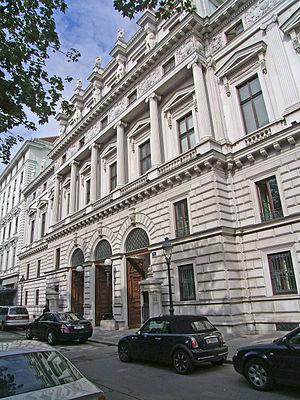
Le palais de l'archiduc Guillaume est un palais de Vienne construit sur le Ring entre 1864 et 1868 d'après les plans de l'architecte Theophil Hansen.